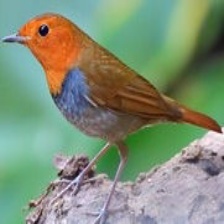
Species: JAPANESE ROBIN
Scientific name: ERITHACUS AKAHIGE
ImageNet parent category: robin